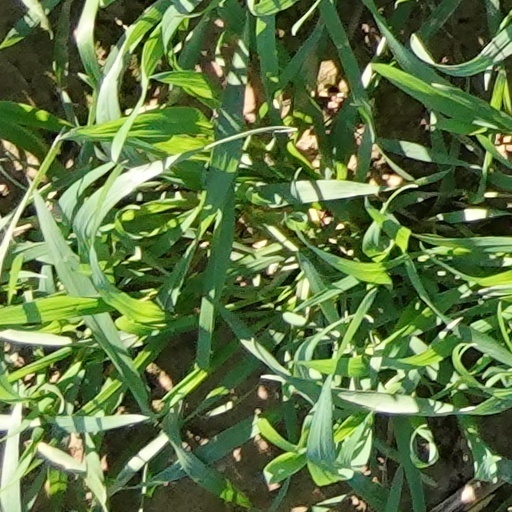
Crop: wheat